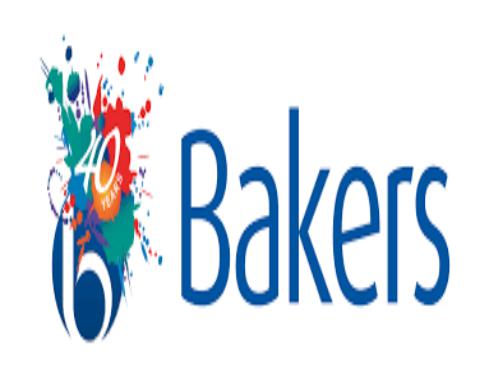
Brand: Baker's
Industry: Food